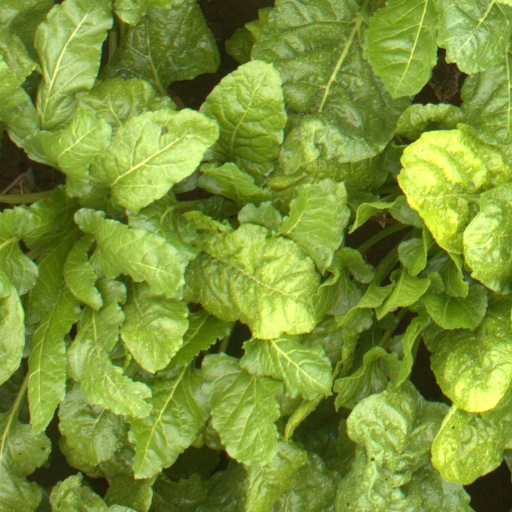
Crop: sugar beet